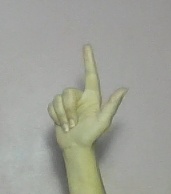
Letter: laam